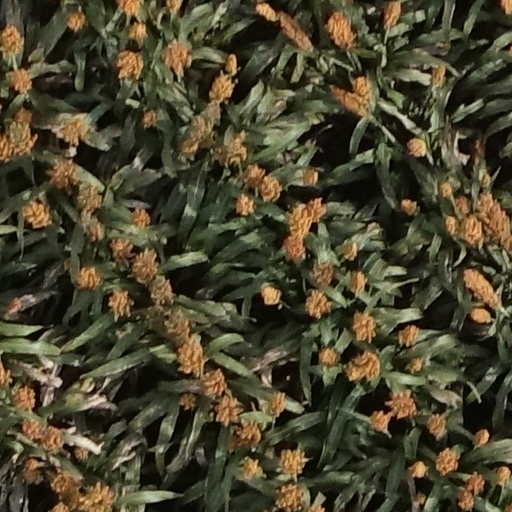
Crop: sorghum